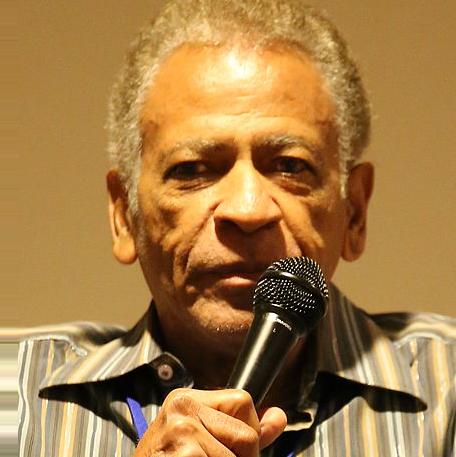
Age: 71